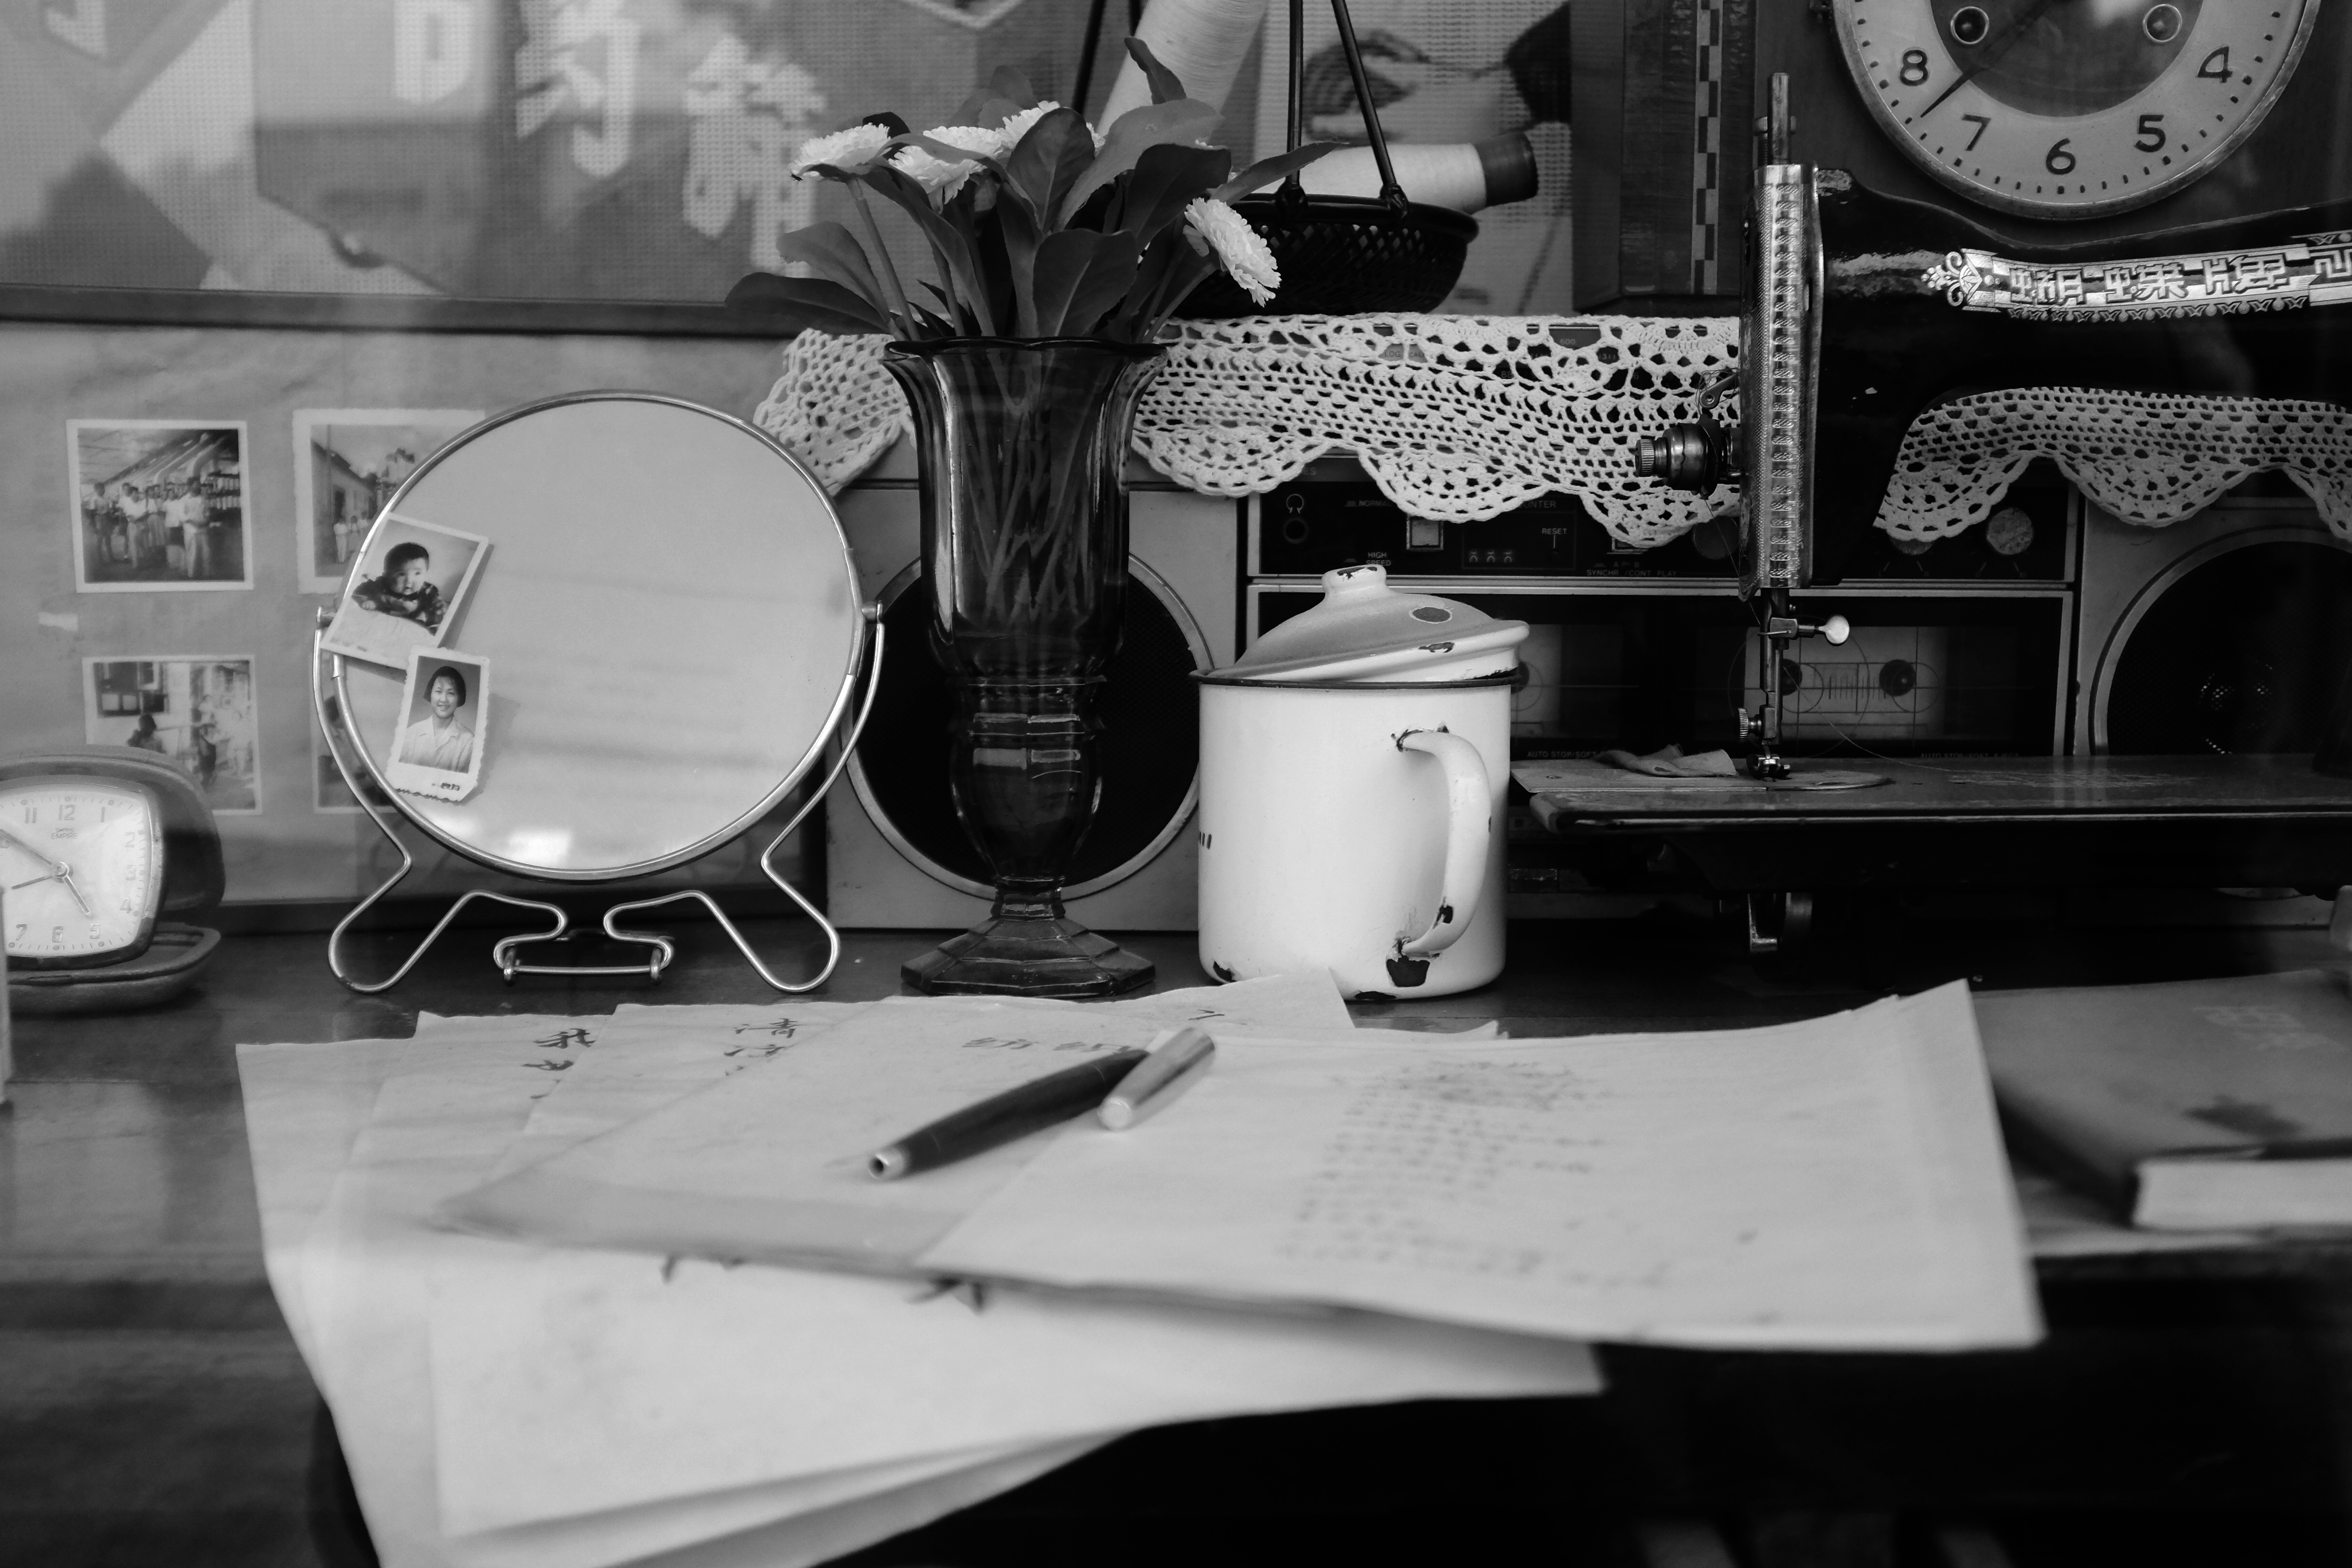
table, black and white, white, photography, pen, old, cup, black, monochrome, paper, design, mirror, photograph, shape, still life photography, monochrome photography, film noir